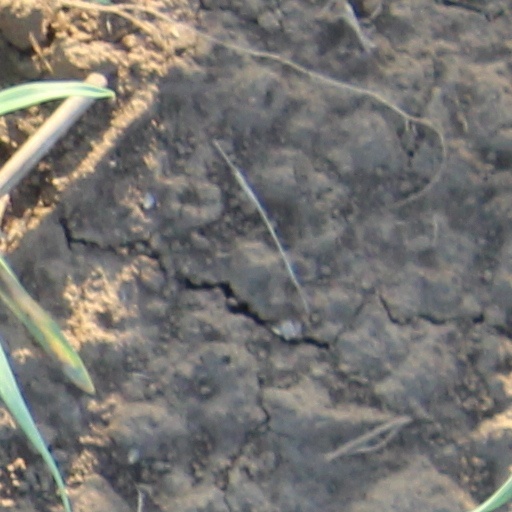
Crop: wheat